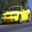
Label: automobile